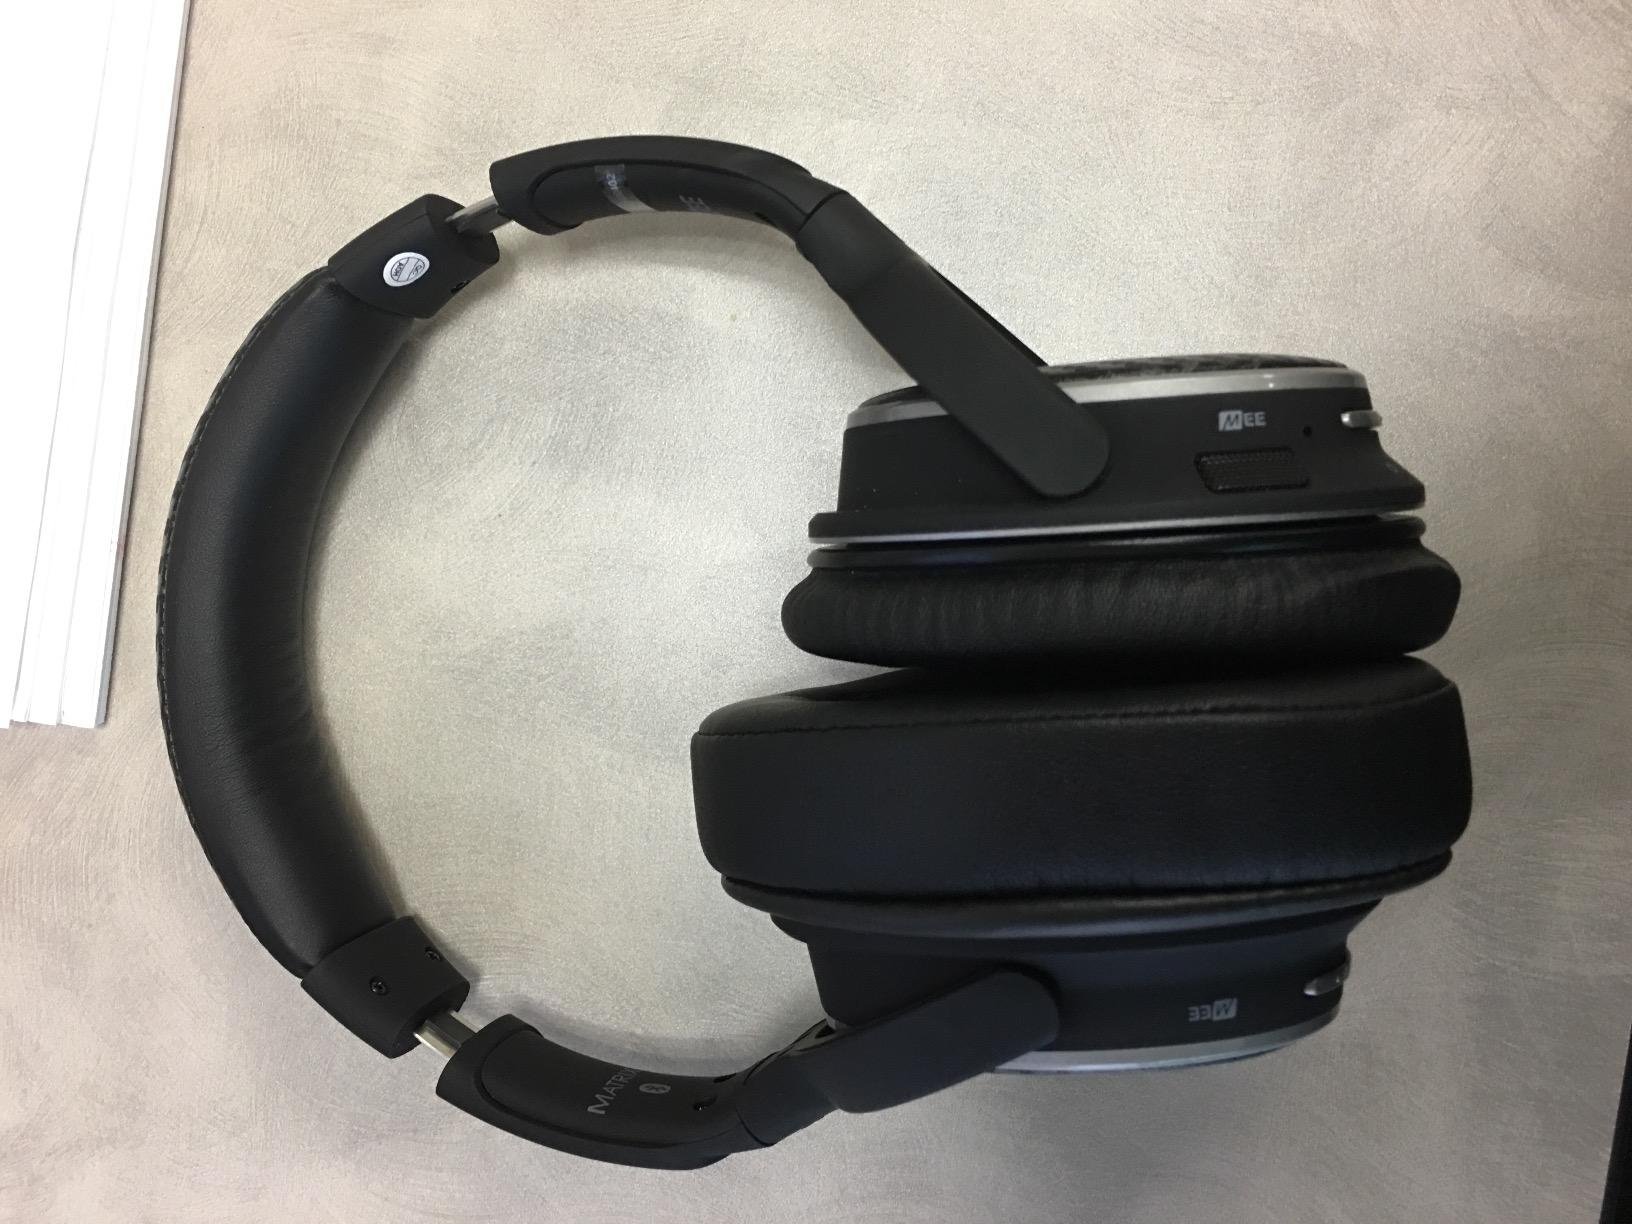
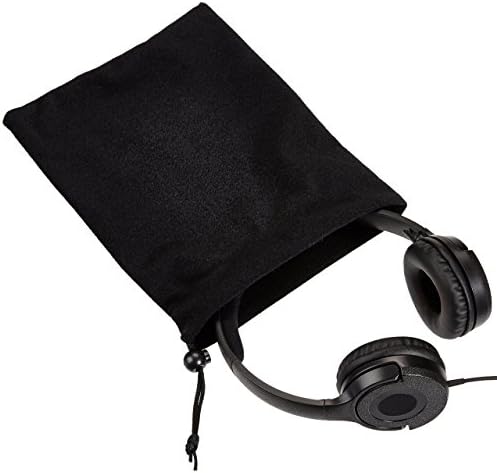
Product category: headphones
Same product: no